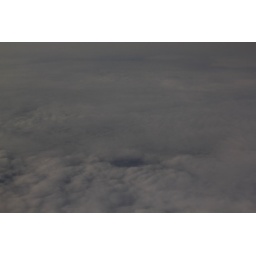
cloud cover, flying way above